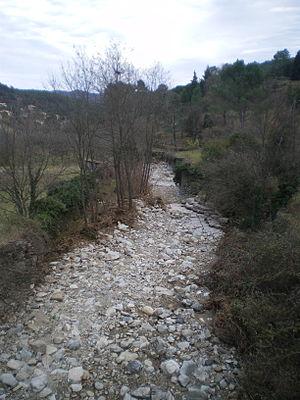
Rivière le Brêmo, Branoux, France
Branoux-les-Taillades est une commune française située dans le département du Gard, en région Occitanie, à la limite du département de la Lozère et à 16 km au nord d'Alès.